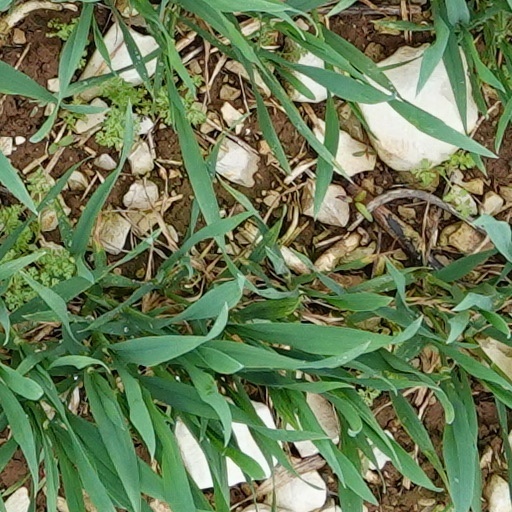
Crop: wheat